John W. Hunter House

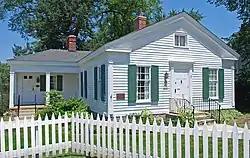

The John W. Hunter House is a single-family house located at 556 W. Maple Road in Birmingham, Michigan. It was listed on the National Register of Historic Places in 1972.